Presidents and Prophets

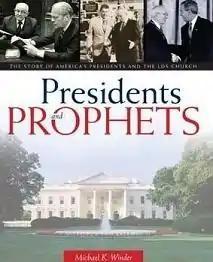

Presidents and Prophets: The Story of America's Presidents and the LDS Church is a book, spoken word album on CD, and direct-to-DVD documentary film of the same title by Michael K. Winder, a member of the Utah Board of State History. All three were published in 2007 by Covenant Communications, a division of Salt Lake City-based Deseret Book. Published during the 2008 presidential campaign candidacy of former Massachusetts governor Mitt Romney, they provide historical context for the relationship between the Mormons and the American Presidency.